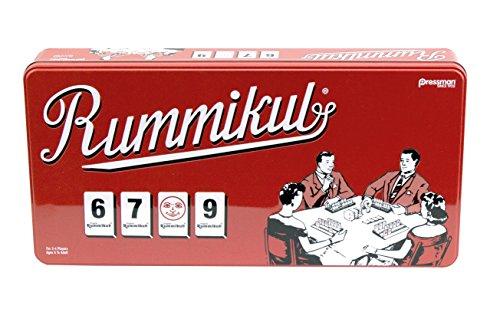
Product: Pressman Goliath 1410-06 Rummikub Retro Tin Toy, Multicolor, 5"
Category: Toys & Games | Games & Accessories | Board Games
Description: Beautifully crafted storage tin features the first art design that helped make Rummikub a household name.
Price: $29.95
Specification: ProductDimensions:14.3x3x7inches|ItemWeight:2pounds|ShippingWeight:2.95pounds(Viewshippingratesandpolicies)|DomesticShipping:ItemcanbeshippedwithinU.S.|InternationalShipping:ThisitemcanbeshippedtoselectcountriesoutsideoftheU.S.LearnMore|ASIN:B074D51Q4N|Itemmodelnumber:1410-06|Manufacturerrecommendedage:8yearsandup